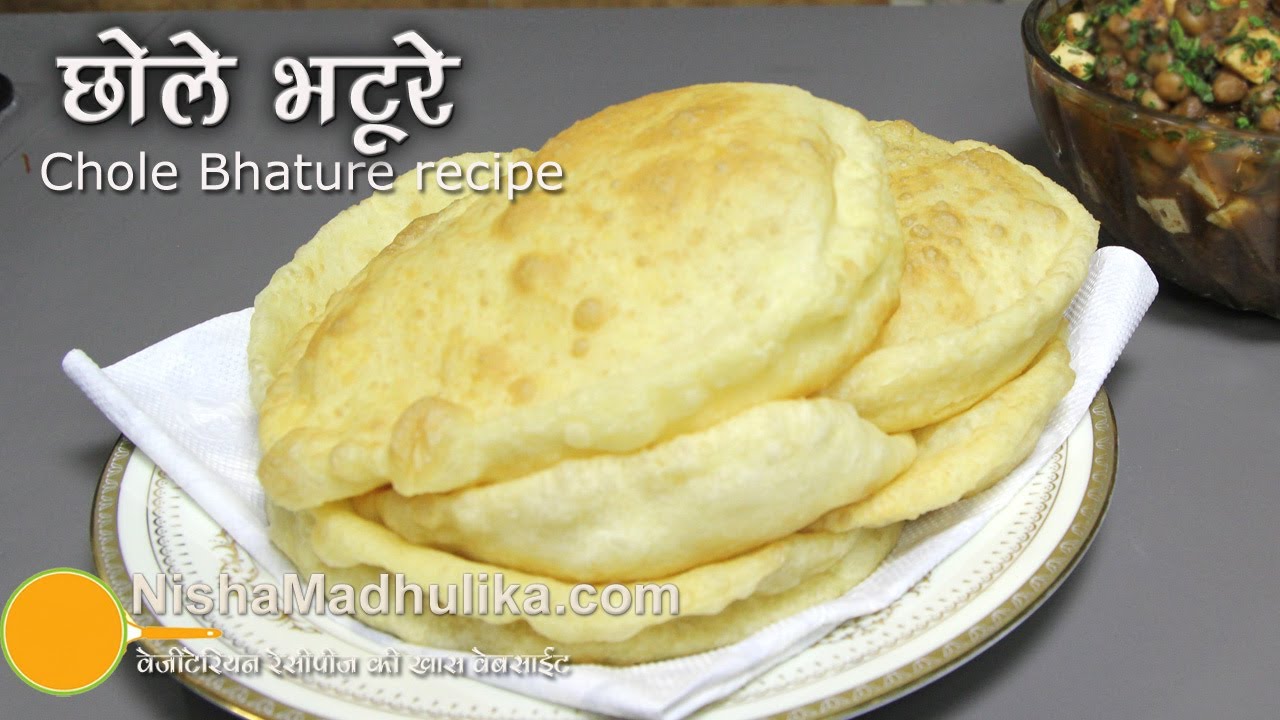
Dish: chole_bhature